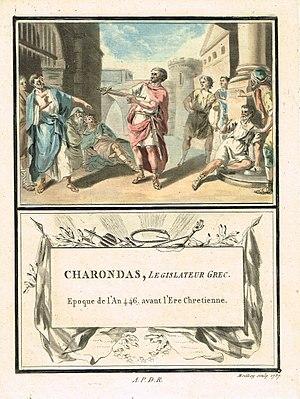
Charondas est un législateur de Catane, souvent comparé à Lycurgue et Solon. Il vécut entre le milieu du VIIᵉ siècle av. J.-C. et la fin du VIᵉ siècle av. J.-C. Avec Zaleucos de Locres, il est reconnu comme un des grands législateurs de la Grande-Grèce puisque sa législation aurait été appliquée outre à Catane, sa ville d'origine, à Rhêgion et dans de nombreuses autres cités chalcidiennes de l’Italie méridionale et de la Sicile.